Alka Yagnik

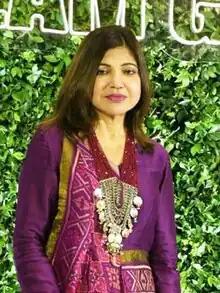
Yagnik in 2023

Alka Yagnik (born 20 March 1966) is an Indian playback singer who works predominantly in Hindi cinema. One of the most prominent singers of 1990s era Bollywood, she has received several accolades, including two National Film Awards, two Bengal Film Journalists' Association Awards and a Record seven Filmfare Awards for Best Female Playback Singer from a Record of thirty-seven nominations. She is cited as the 'Melody Queen' of Indian Cinema. Alka is the most successful and iconic female singer who reigned the Bollywood music industry for decades.